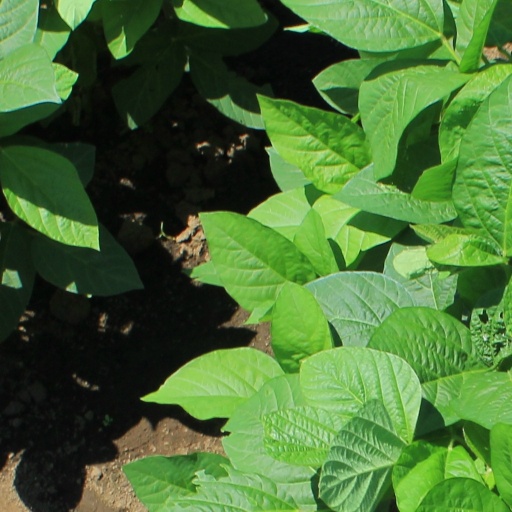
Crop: soybean